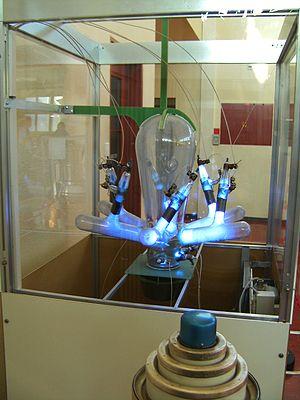
Une diode à vapeur de mercure ou redresseur à vapeur de mercure ou valve à vapeur de mercure est un composant électrique utilisé pour redresser une tension ou un courant alternatif en courant continu. C'est un tube à gaz à cathode froide en mercure, un métal liquide. Elle est donc autorégénératrice. Sa durée de vie est ainsi plus longue et elle peut redresser des courants plus importants que la plupart des autres tubes à gaz qui utilisent une cathode froide solide.